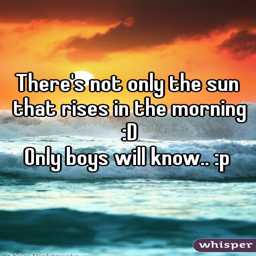
there 's not only the sun that rises in the morning : d only boys will know ... :p